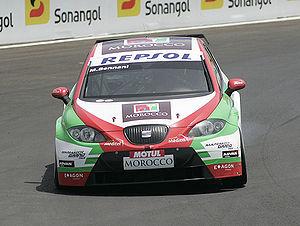
Mehdi Bennani est né le 25 août 1983 à Fès. Il est le premier pilote automobile marocain à rejoindre le Championnat du monde des voitures de tourisme.